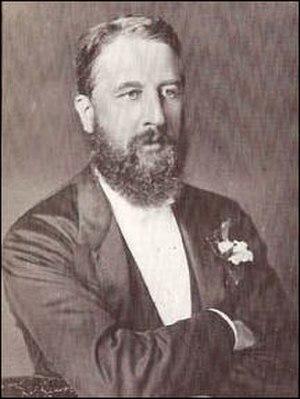
Le secrétaire d'État à l'Éducation est le ministre en chef du Département de l'Éducation du Royaume-Uni. Depuis sa création en 1857, le poste a changé de nom plusieurs fois.
Le secrétaire d'État à l'Inde est, au sein du gouvernement du Royaume-Uni, le ministre chargé du bureau de l'Inde et responsable du gouvernement du Raj britannique, de la Birmanie britannique et de l'Aden lorsque ces territoires font partie de l'empire britannique.
Le Leader de la Chambre des lords est le ministre chargé des relations avec la Chambre des lords au sein du gouvernement et membre du Cabinet du Royaume-Uni.